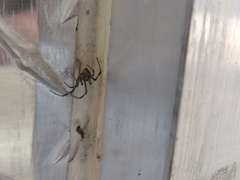
Species: Lactrodectus_hesperus